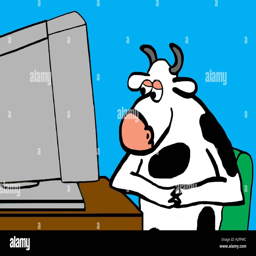
color illustration of cow looking at a computer screen